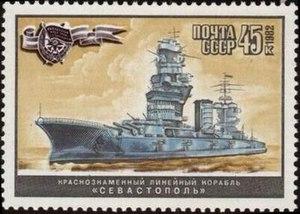
Le Sebastopol, en russe : Севастополь, est un cuirassé dreadnought de la classe Gangut en service dans la Marine impériale de Russie de 1911 à 1917, puis dans la Marine soviétique de 1917 à 1957. Entre 1914 et 1918, le Sebastopol prit part à la Première Guerre mondiale dans la flotte de la Baltique. Transféré dans la flotte de la mer Noire, sous le nom de Commune de Paris il participa à la défense de Sébastopol.